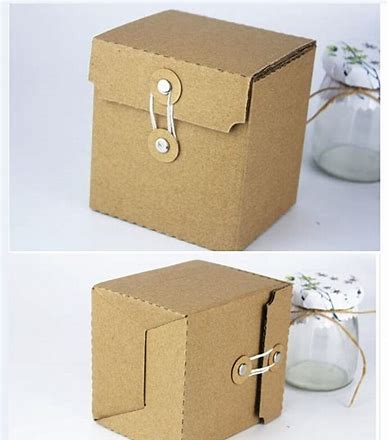
Label: cardboard